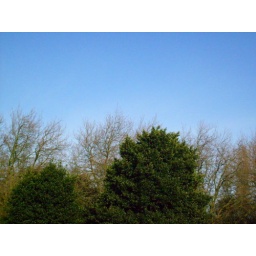
Green trees in December - with the usual bare trees in the background.